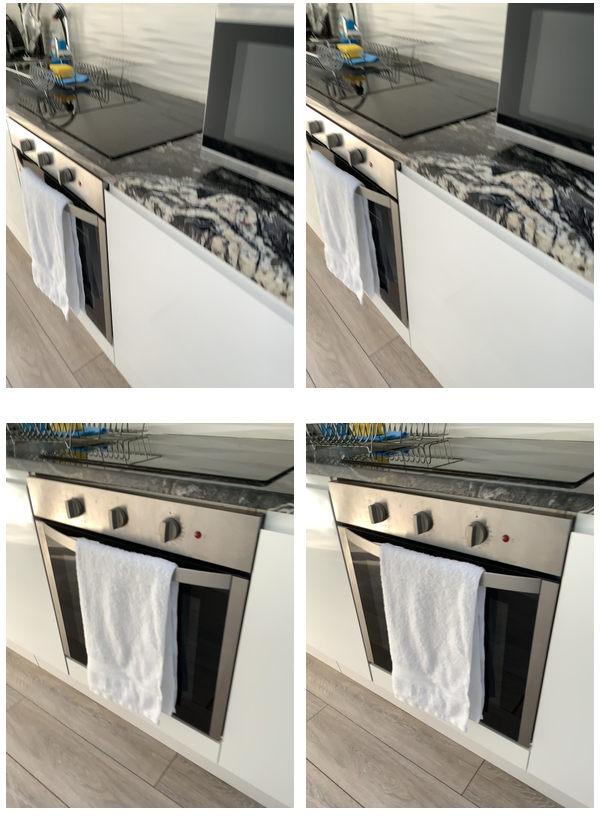Task instruction: Turn on the stove burners.
Answer: {"task_instruction": "Turn on the stove burners.", "nodes": ["stove knob1", "stove knob2", "stove knob3", "stove burner1", "stove burner2", "stove burner3"], "edges": [{"functional_relationship": "adjust", "object1": "stove knob1", "object2": "stove burner1", "spatial_relations": ["in_front_of", "close"], "is_touching": false}, {"functional_relationship": "adjust", "object1": "stove knob2", "object2": "stove burner2", "spatial_relations": ["in_front_of", "close"], "is_touching": false}, {"functional_relationship": "adjust", "object1": "stove knob3", "object2": "stove burner3", "spatial_relations": ["in_front_of", "close"], "is_touching": false}], "action_type": "rotate", "function_type": "device_control"}